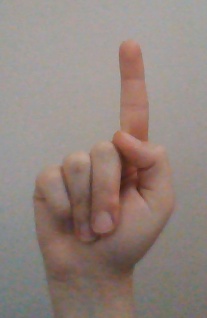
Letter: bb